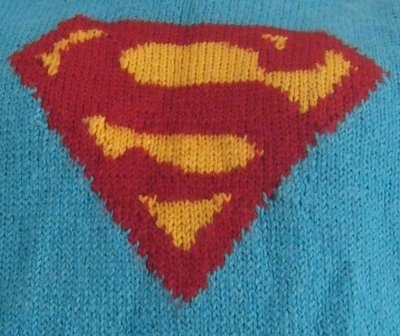
Texture: knitted